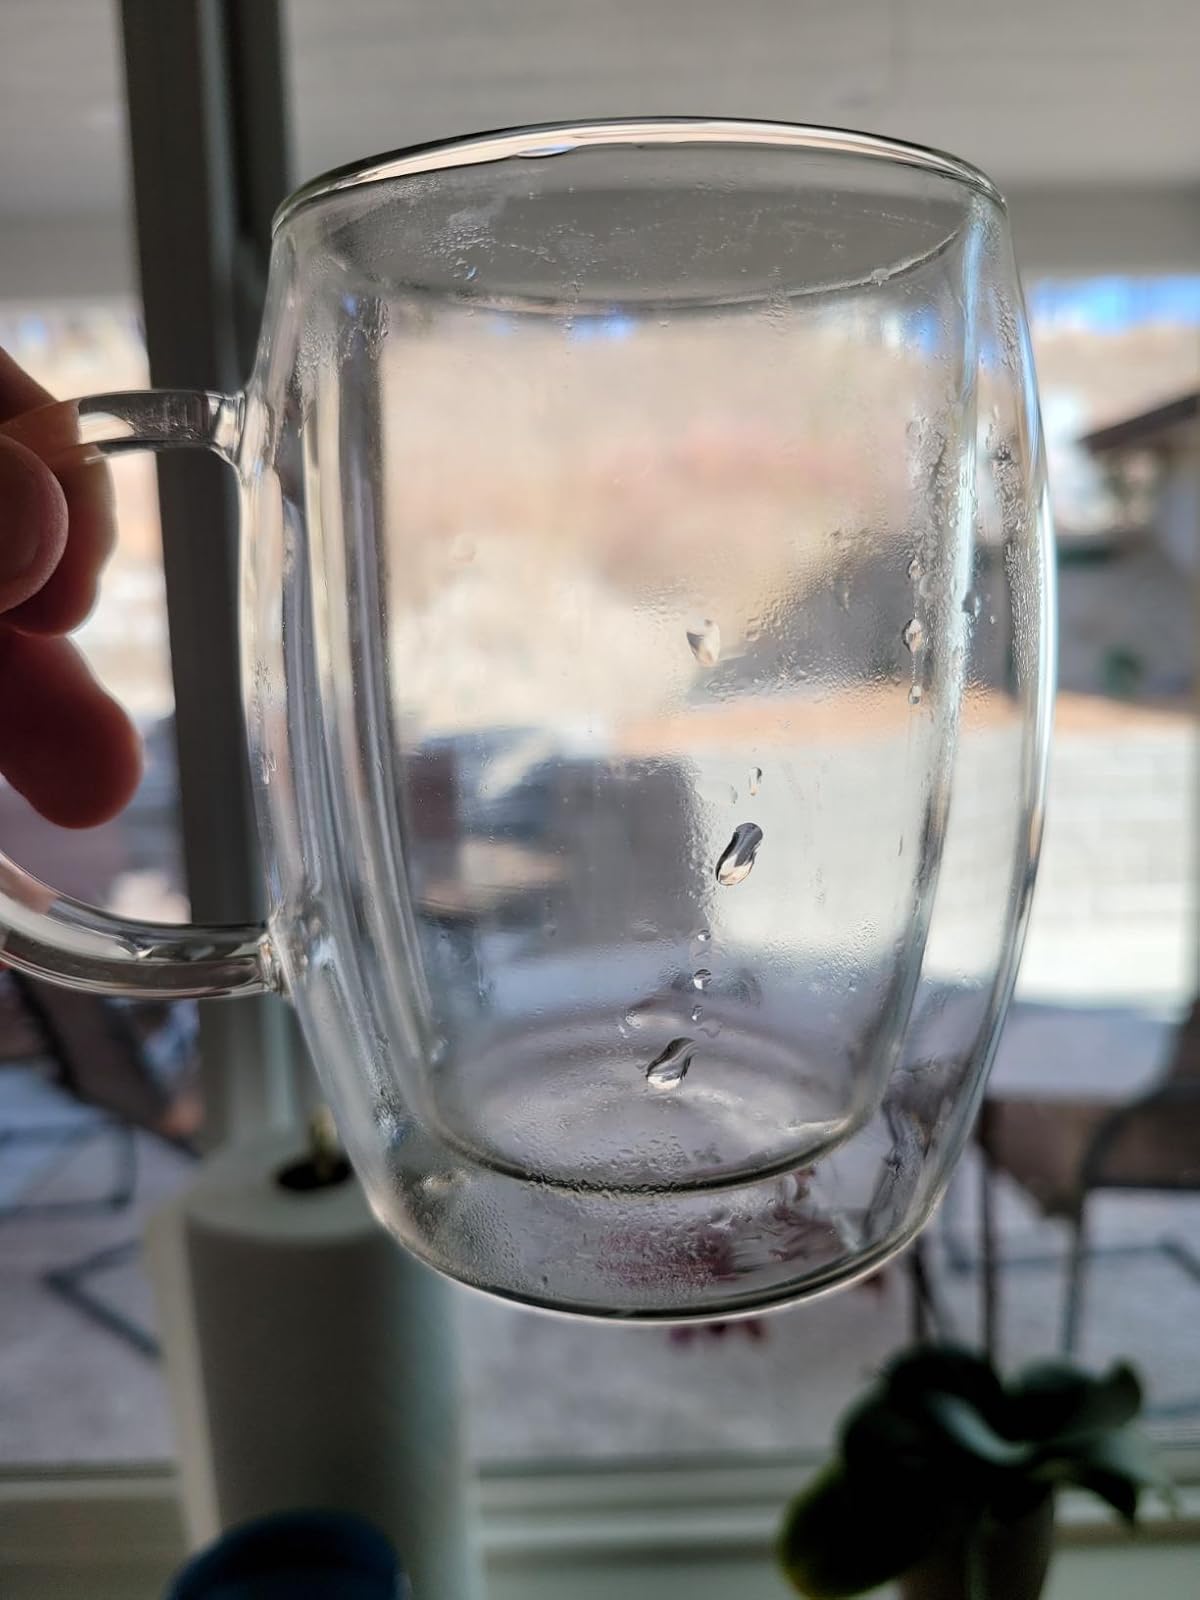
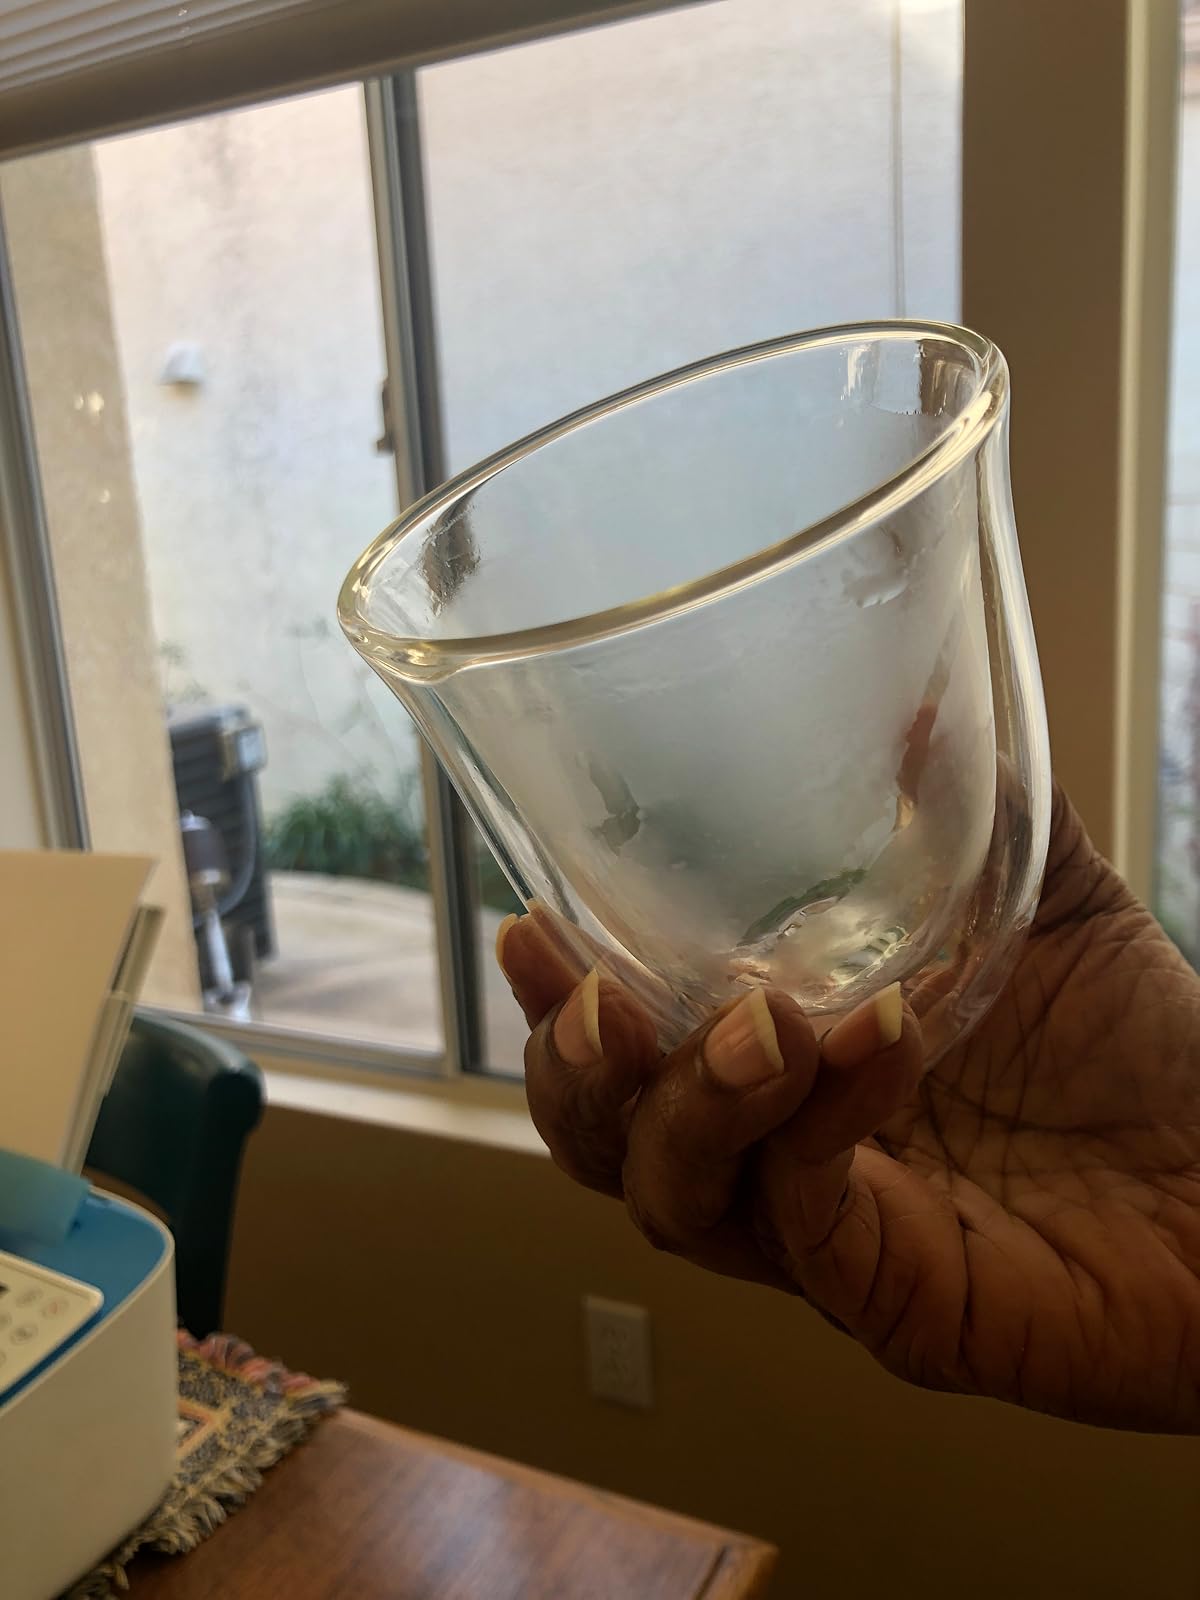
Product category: items_mug
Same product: no